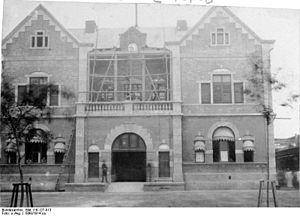
Tianjin, ou Tientsin, est une municipalité autonome du nord-est de la République populaire de Chine. Avec une agglomération de plus de quinze millions d'habitants en 2014, il s'agit de la quatrième ville de Chine en nombre d'habitants, après Shanghai, Pékin et Canton. Tianjin est également l'une des quatre municipalités du pays qui sont directement gouvernées par le pouvoir central. Elle fait partie de la région Jing-Jin-Ji.